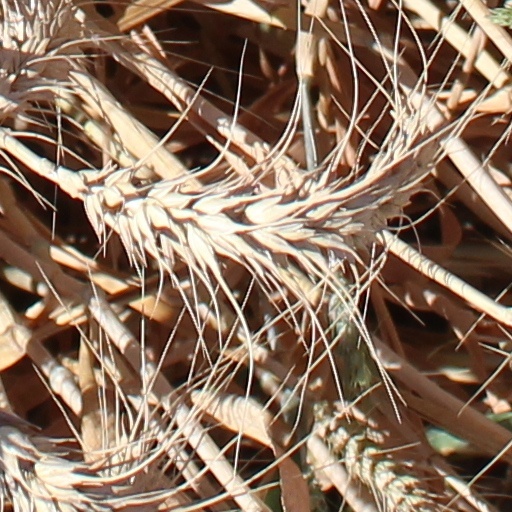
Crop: wheat